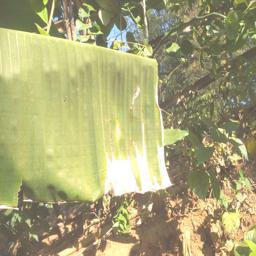
Label: MALBHOG LEAF